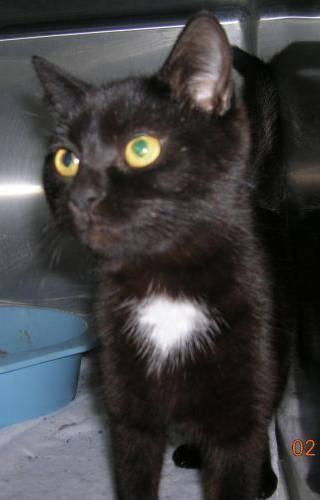
cat